Henri de Rigny

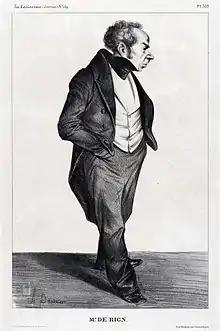
Caricature by Honoré Daumier, 1833.

In 1816, he was elevated to the rank of captain. In 1822 he received the command of the French naval forces assembled in the Levant (flagship the frigate "Médée"). He soon raised the French flag daily in these waters against the Greek and Turkish pirates, his intelligent care settled in the Archipelago Police navigation. He was appointed Admiral in 1825, and raised his pennant in his flagship "Sirène". In September 1827 the French government tasked him with the enforcement of the joint resolution by France, Russia, and England, who had united to wrest Greece from the Turkish rule. He commanded the French fleet at the Battle of Navarino on 20 October 1827, which action earned him the Cross of the Order of the Bath, the Order of St. Alexander Nevsky, and promotion to Vice-Admiral.